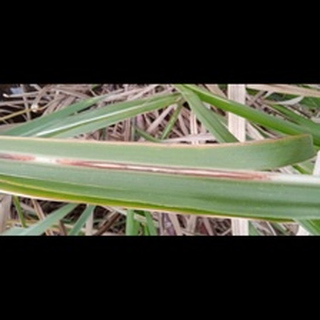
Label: sugarcane_red_rot